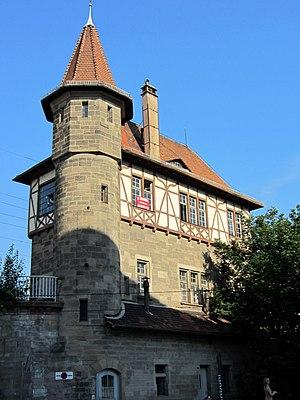
Construit en 1904, cet ancien poste d'aiguillage est un des derniers à exister, avec celui de la rue de la Plaine des Bouchers. This building is inscrit au titre des Monuments Historiques. It is indexed in the Base Mérimée, a database of architectural heritage maintained by the French Ministry of Culture,
La liste des édifices labellisés « Patrimoine du xxᵉ siècle » de Strasbourg recense les édifices ayant reçu le label « Patrimoine du xxᵉ siècle » dans la ville de Strasbourg dans le Bas-Rhin en France.
Le réseau ferroviaire d'Alsace-Lorraine est un réseau de chemin de fer spécifique du fait de sa situation géographique, une zone frontière au cœur de l'Europe, et de son histoire indissociable des grands conflits des XIXᵉ et XXᵉ siècles et de leurs conséquences sur son territoire qui alterne des périodes d'administration allemande et française. Contrairement à ce que son nom indique, le territoire couvert par ce réseau correspond exclusivement aux actuels départements du Bas-Rhin, du Haut-Rhin et de la Moselle.
Cet article donne une liste des voies de la ville de Strasbourg, en France, classées par quartier.
Neudorf est un ancien faubourg de Strasbourg devenu quartier dense et central. À l’origine en dehors de la ville, le quartier est désormais intégré au cœur de l’agglomération. Principalement résidentiel, il est le quartier le plus peuplé de Strasbourg. Ses habitants sont appelés les Neudorfois et les Neudorfoises.